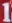
Number: 1